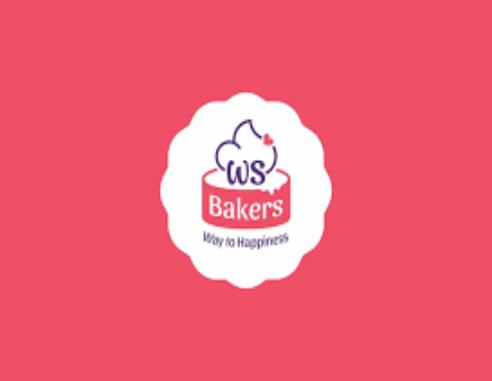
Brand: Baker's
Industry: Food